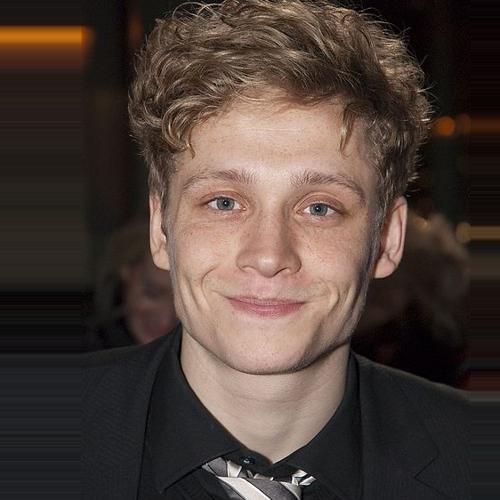
Age: 26